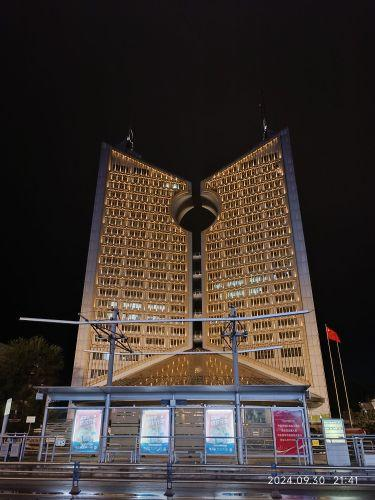
地标名称：二十一世纪大厦
所在城市：沈阳市·浑南区